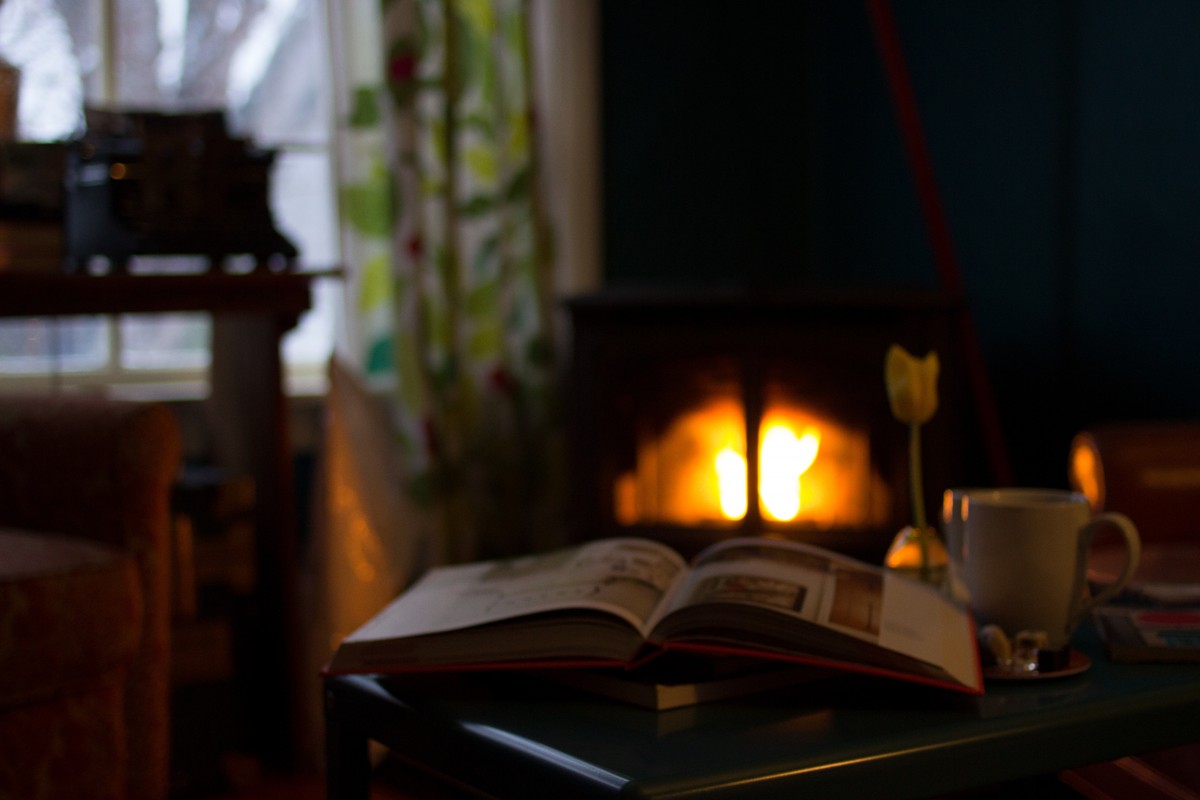
Tags: warm, cottage, fire, cozy, fireplace, living room, lighting